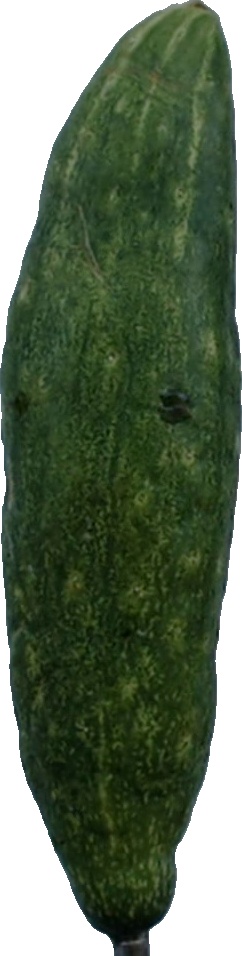
Label: cucumber_3